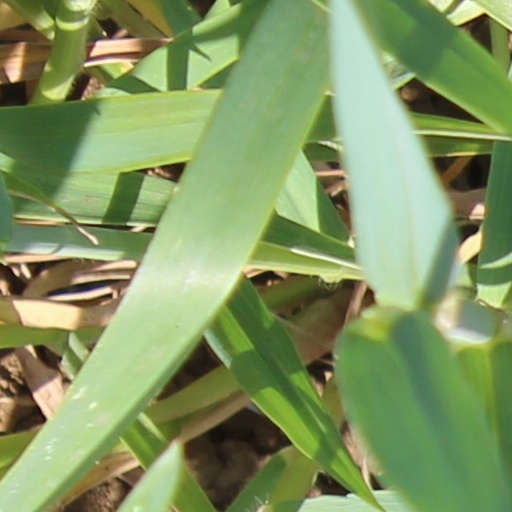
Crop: wheat